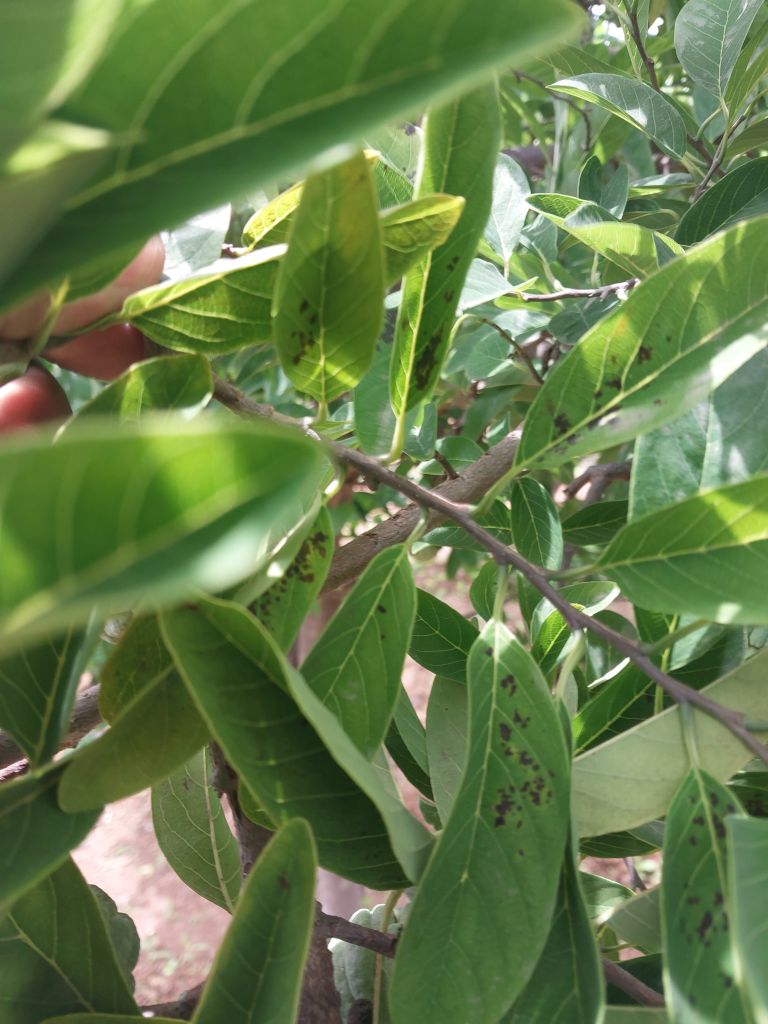
Disease label: Leaf spot on Leaves